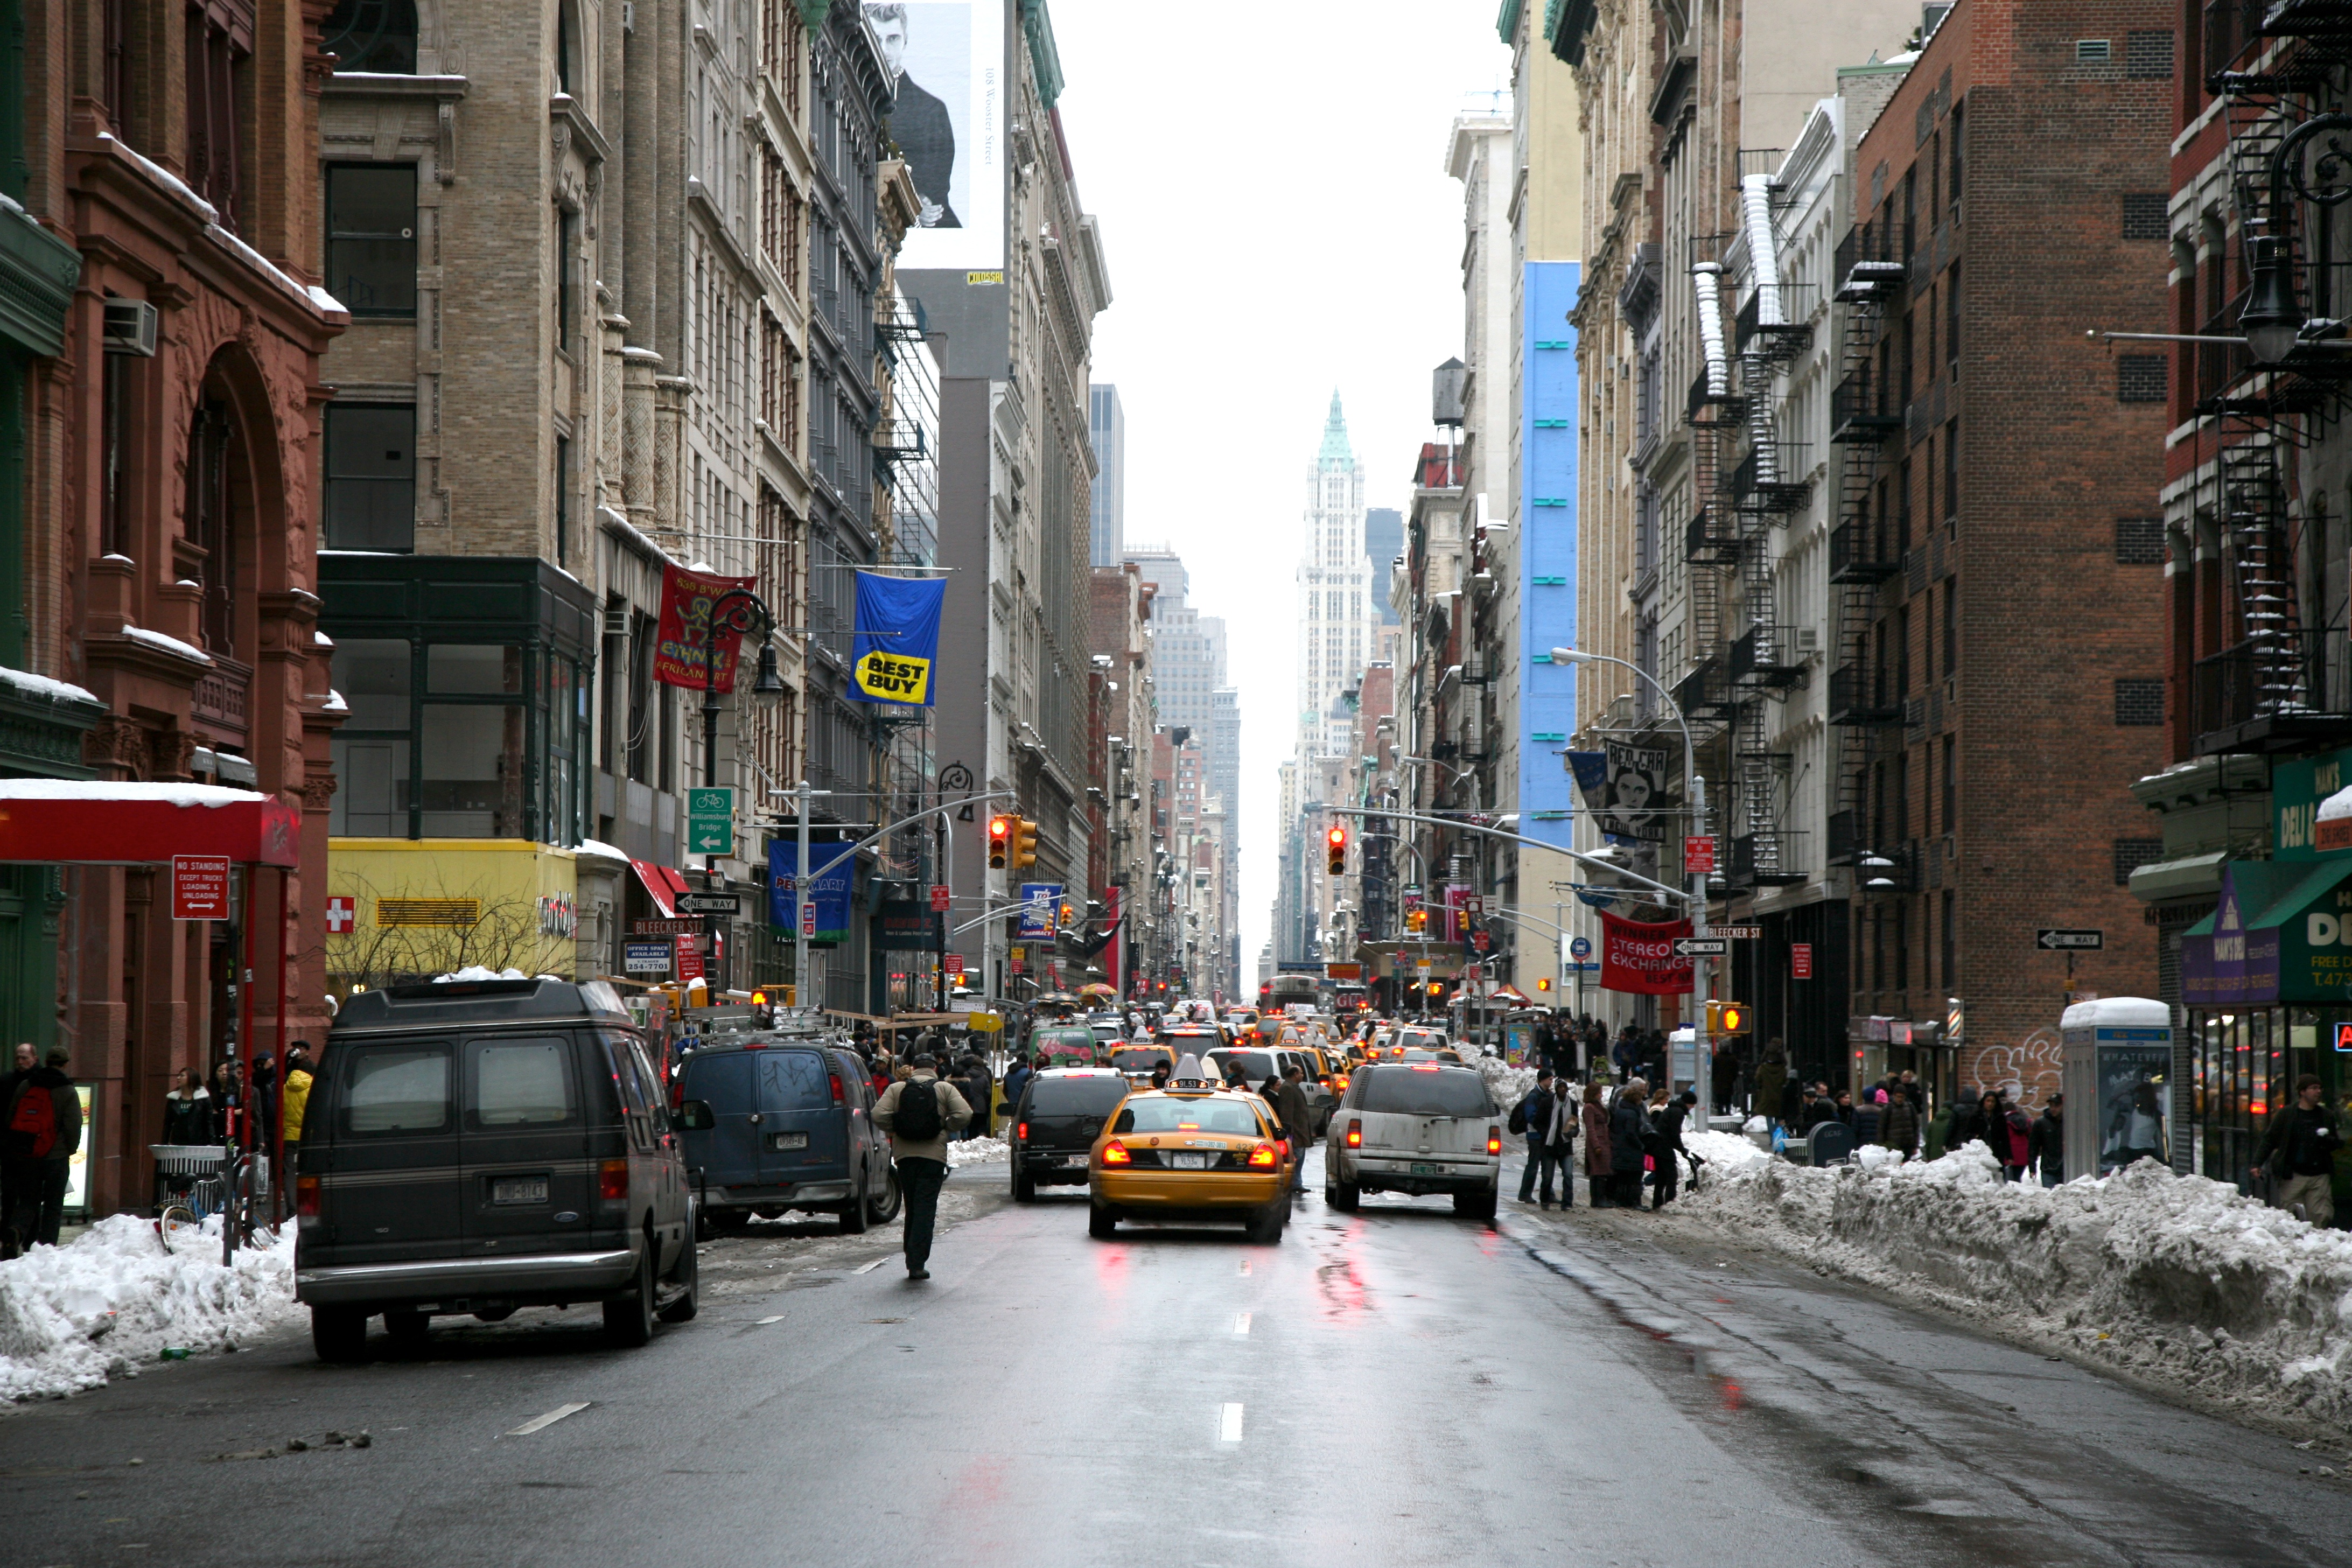
pedestrian, snow, winter, road, street, town, alley, city, manhattan, cityscape, downtown, nyc, weather, lane, newyork, infrastructure, newyorkcity, ny, urbanlandscape, metropolis, neighbourhood, urban area, residential area, human settlement, metropolitan area